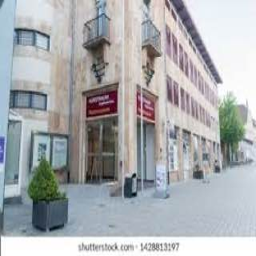
Liechtenstein PostalMuseum